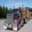
Label: truck